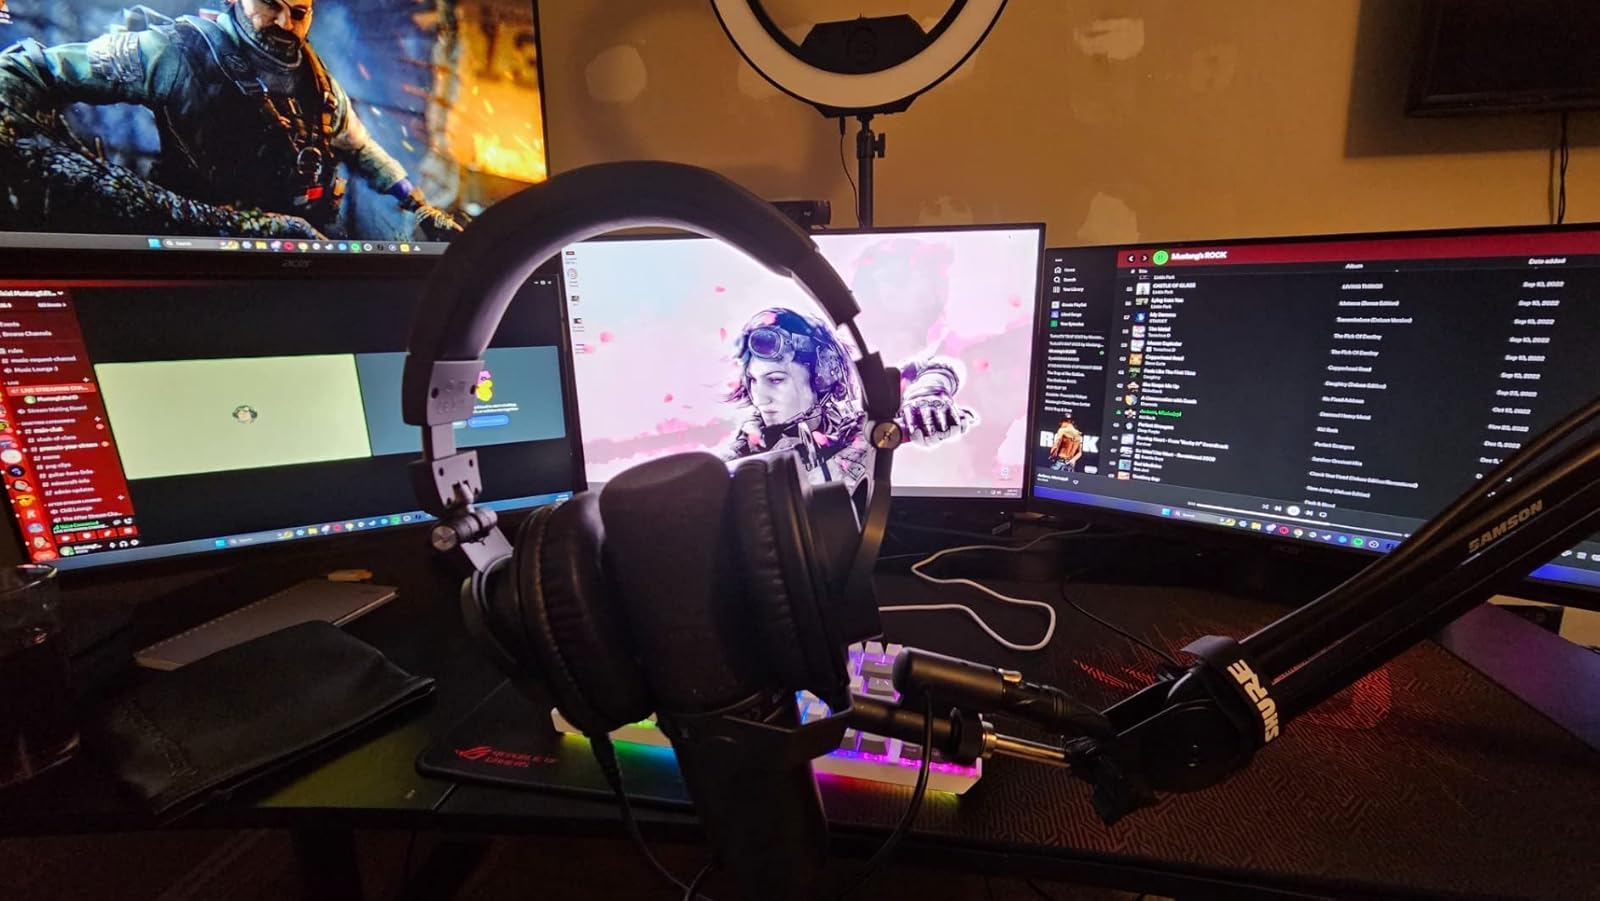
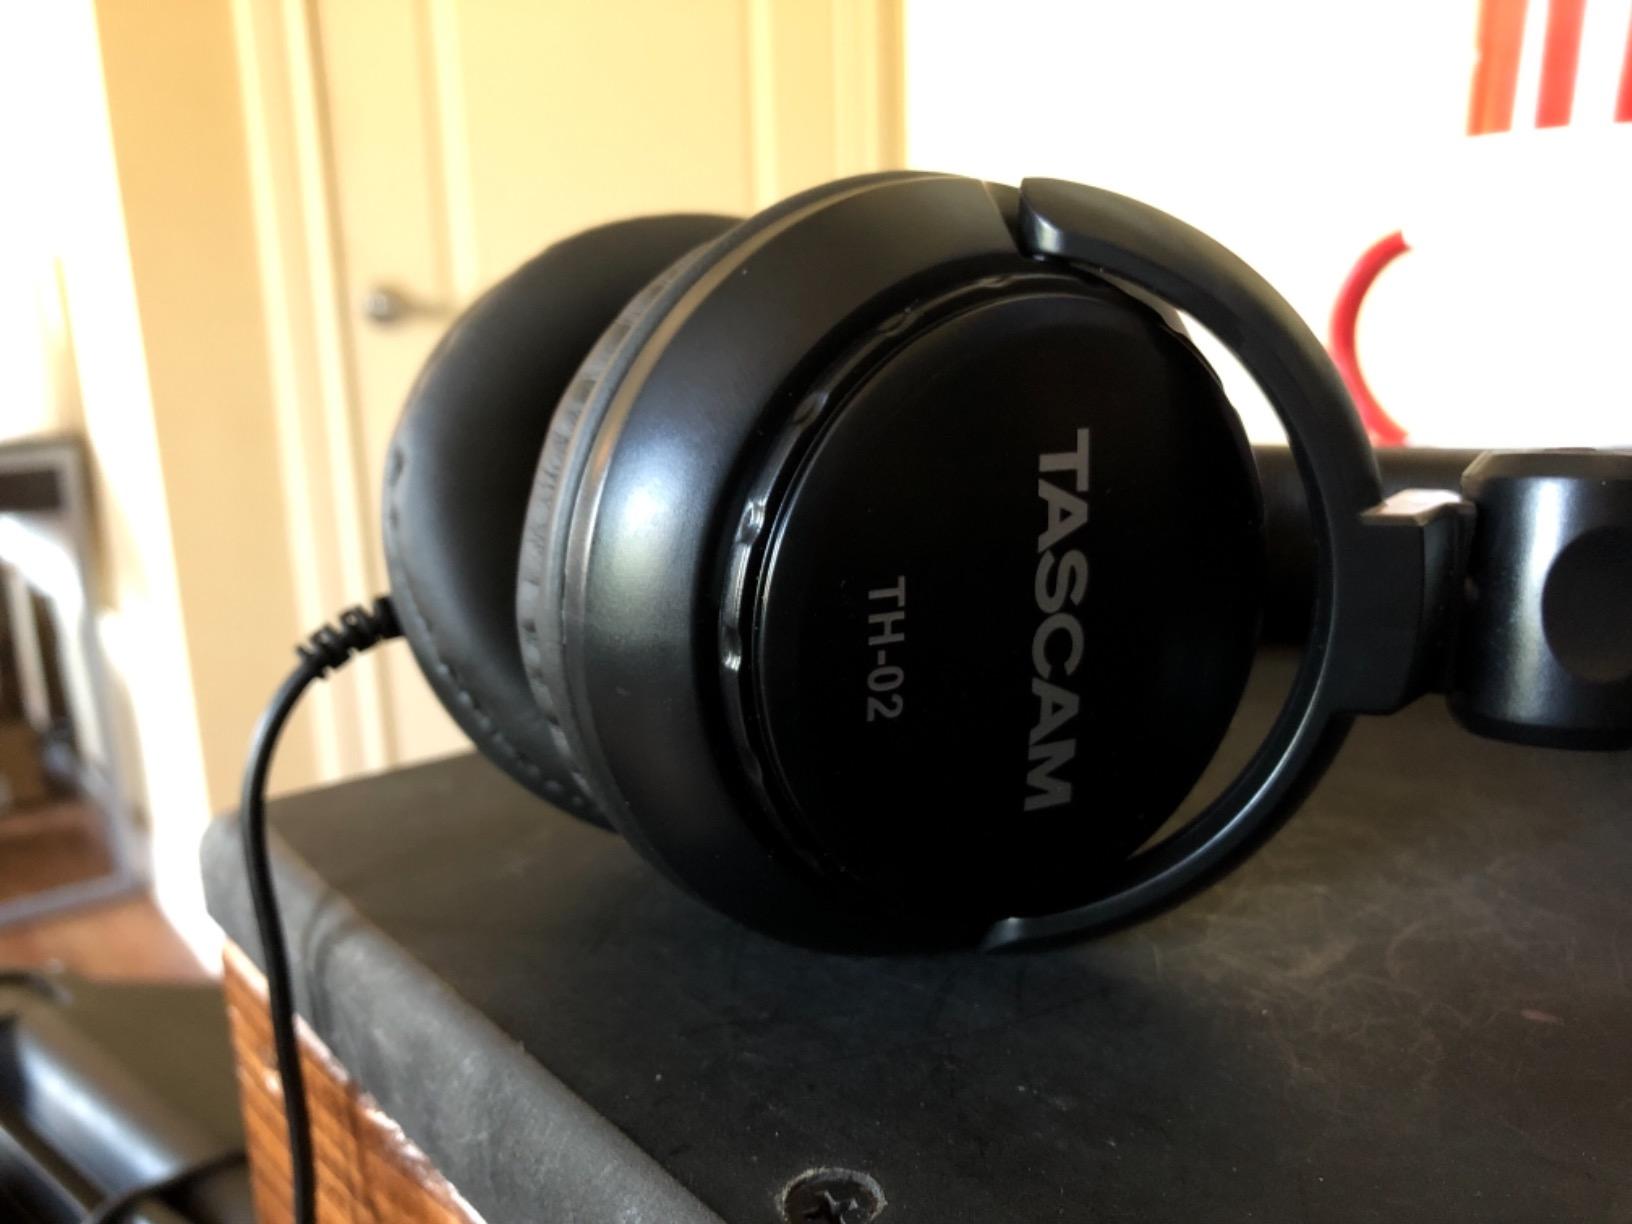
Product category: headphones
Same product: no